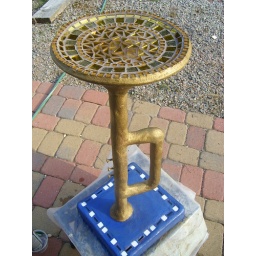
Welded base covered in concrete- carved and finished with a mosaic of gold glass and mirror